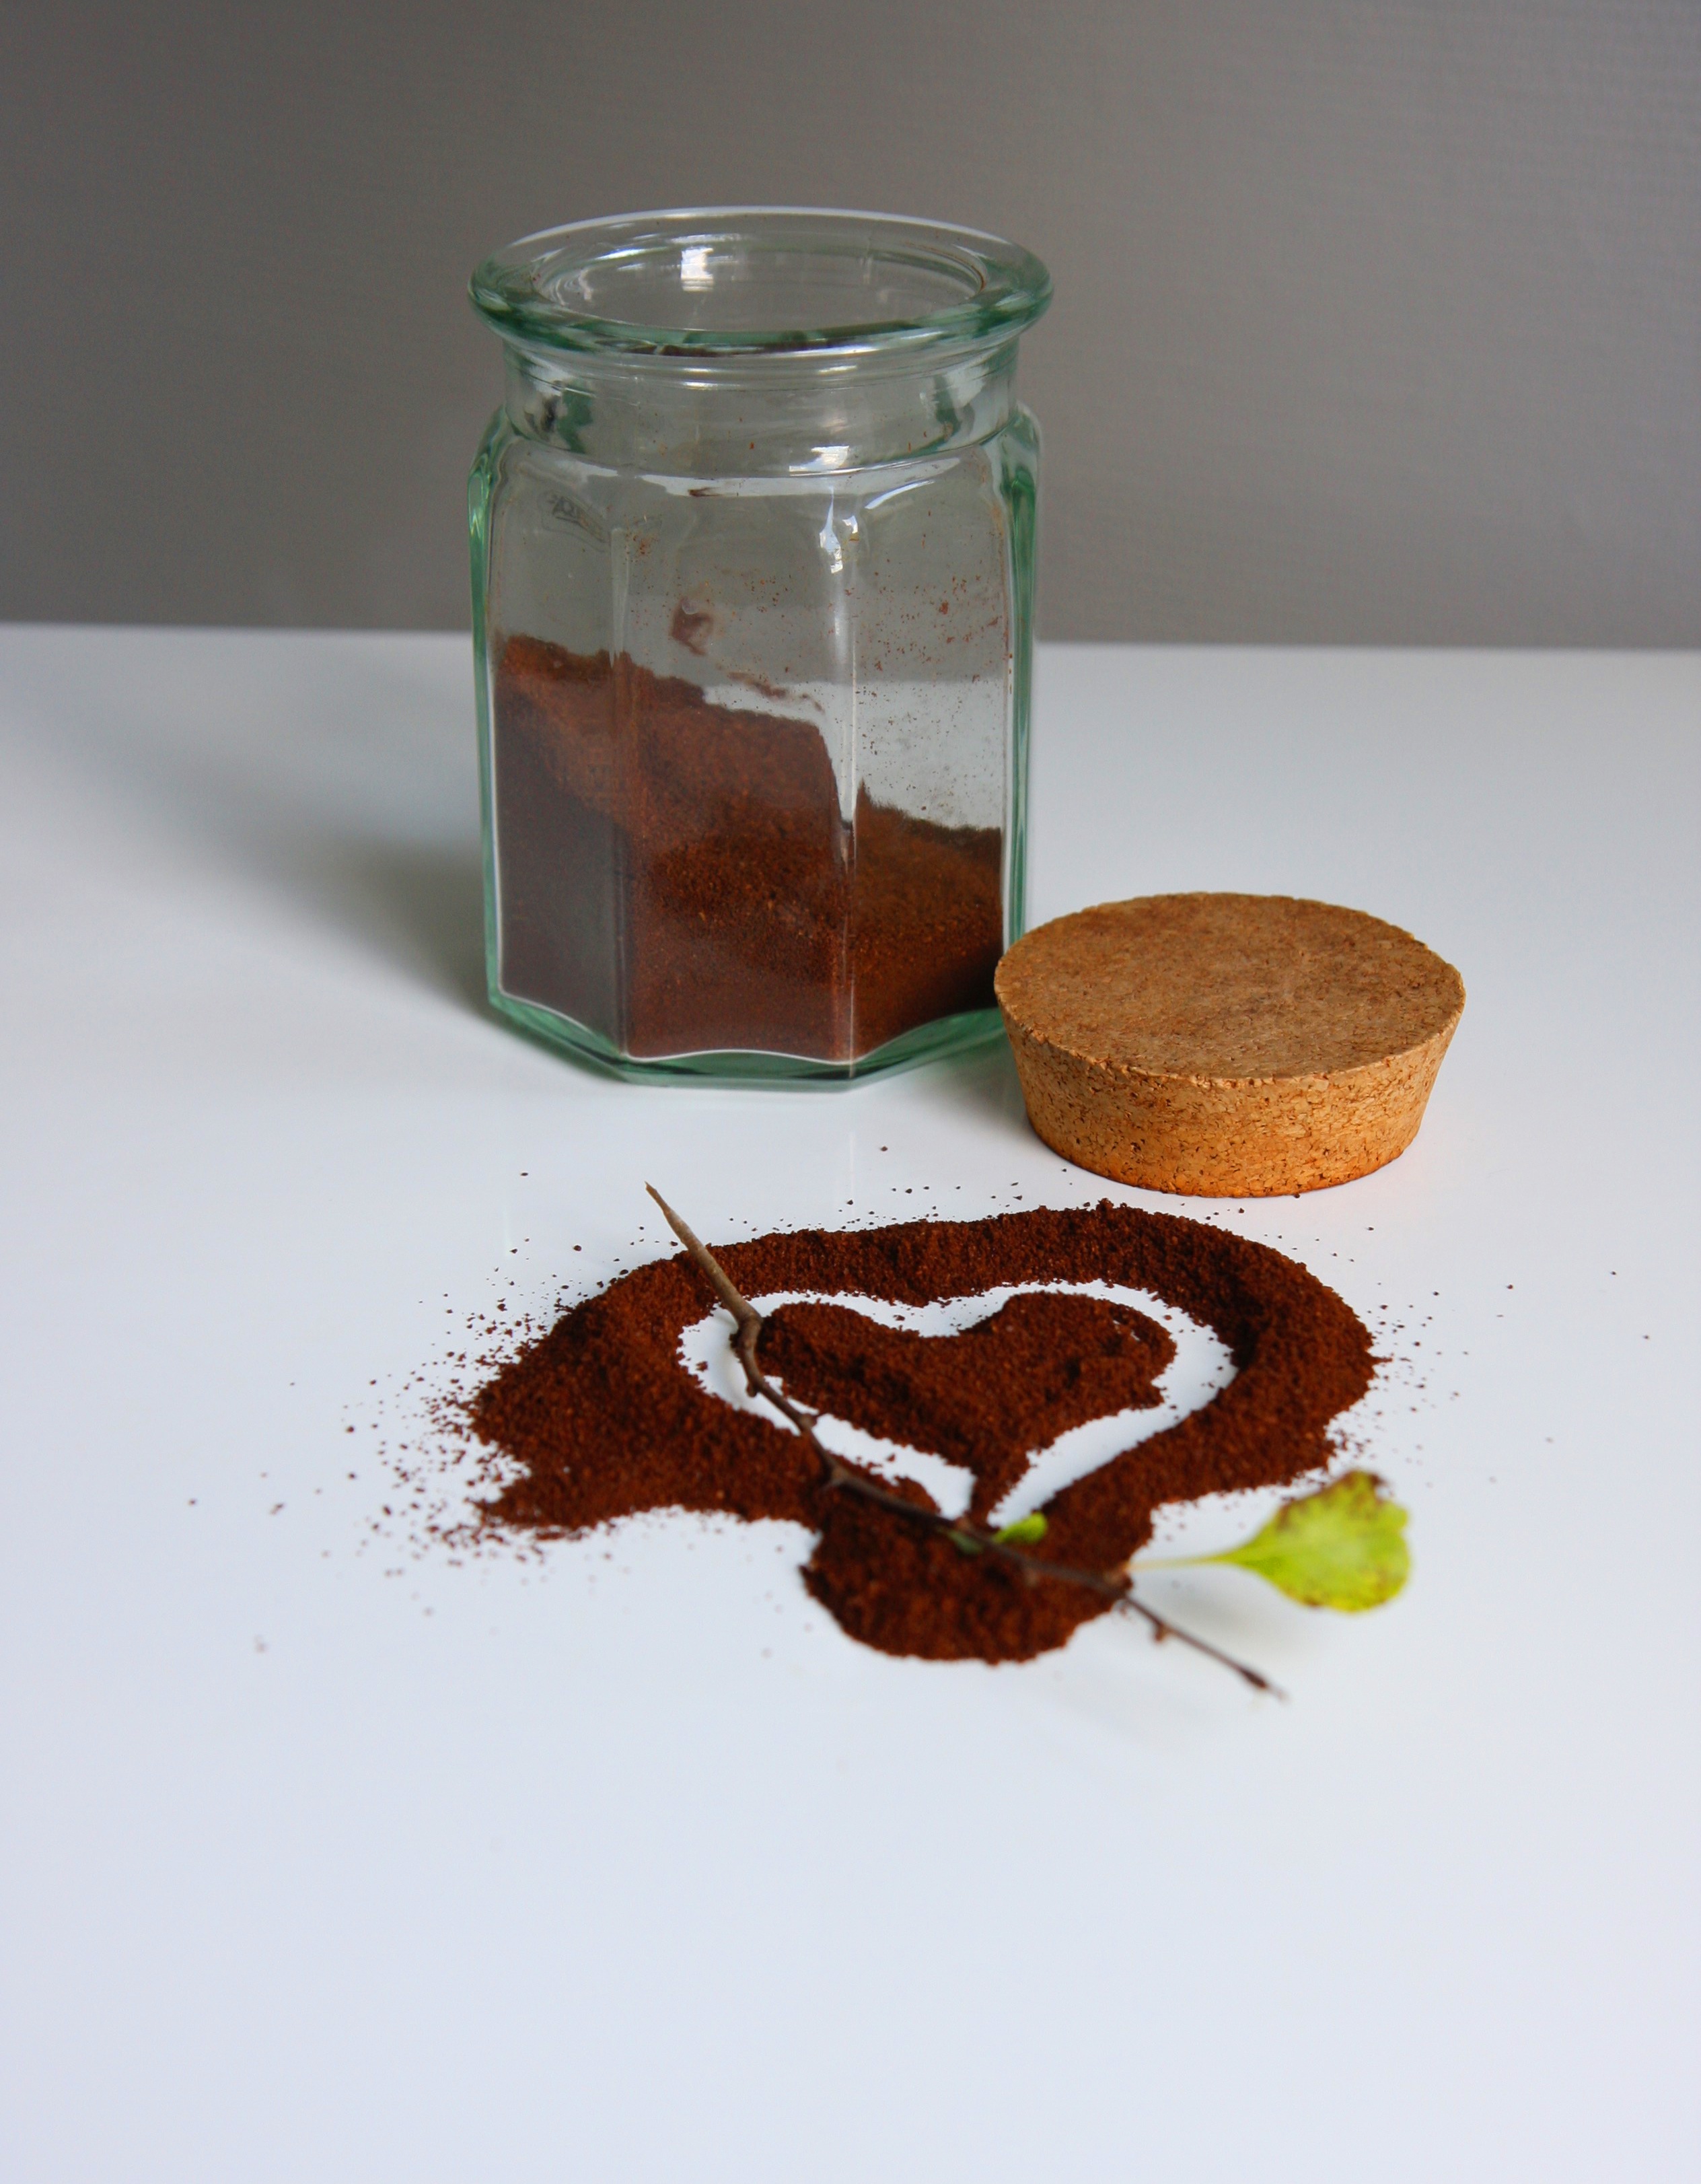
coffee, aroma, heart, food, produce, dessert, lighting, art, drawing, aromatic, flavor